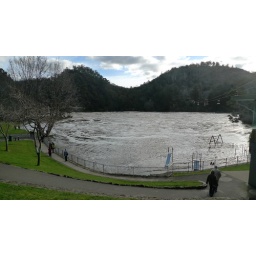
The first basin. There is a swimming pool and lawn under all that water